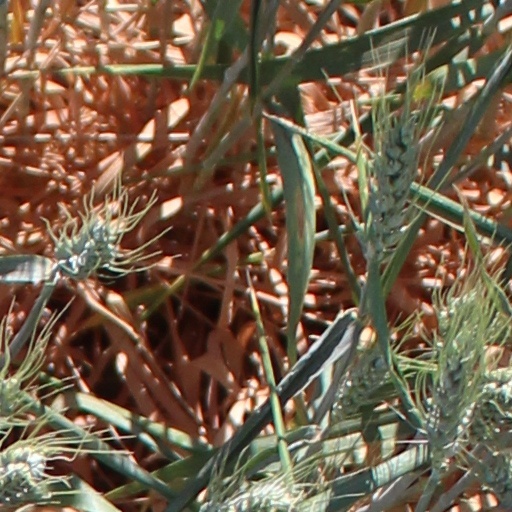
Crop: wheat